History of Haiti

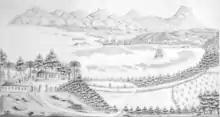
Port-au-Prince and surroundings at the start of the 19th century

On 29 August 1793, Sonthonax took the radical step of proclaiming the freedom of the slaves in the north province (with severe limits on their freedom). In September and October, emancipation was extended throughout the colony. The French National Convention, the first elected Assembly of the First Republic (1792–1804), on 4 February 1794, under the leadership of Maximilien de Robespierre, abolished slavery by law in France and all its colonies. The constitution of 1793, which was never applied, and the constitution of 1795, which was put into effect, did both contain an explicit ban on slavery.